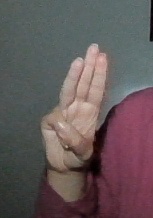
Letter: thaa